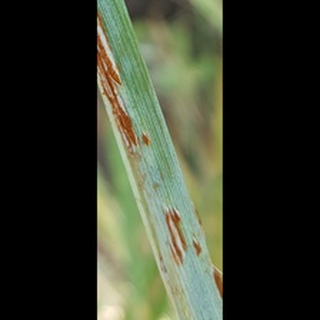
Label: wheat_black_rust